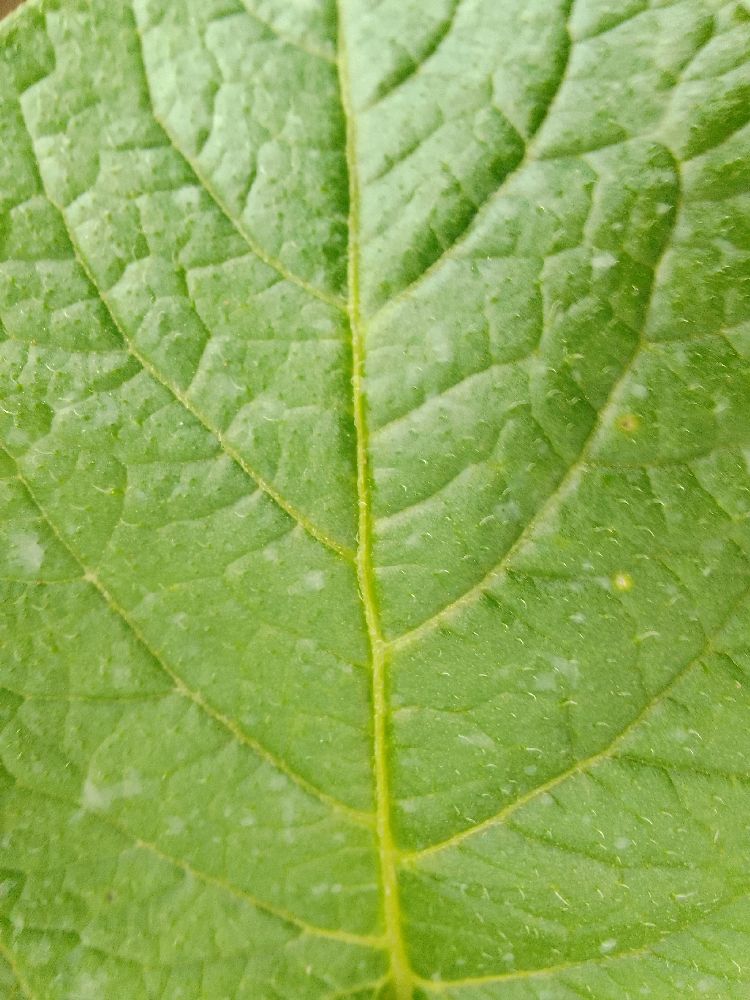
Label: Late blight